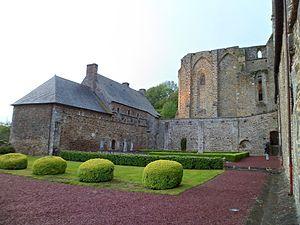
fr:Abbaye de Hambye, ouvert dans le cadre de l'opération Pierres en lumière 2012